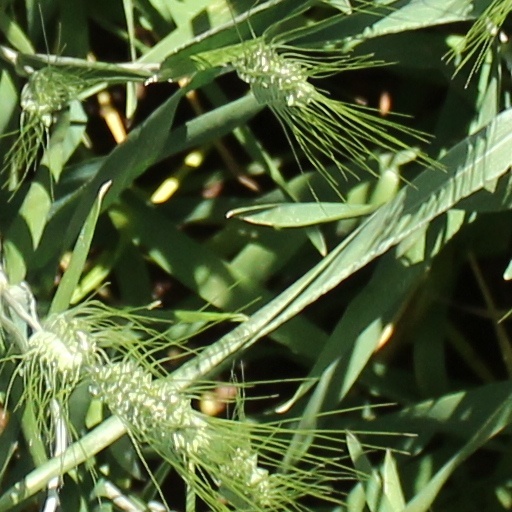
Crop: wheat